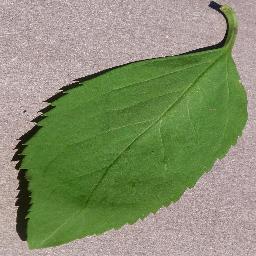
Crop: cherry
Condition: (including_sour)_healthy